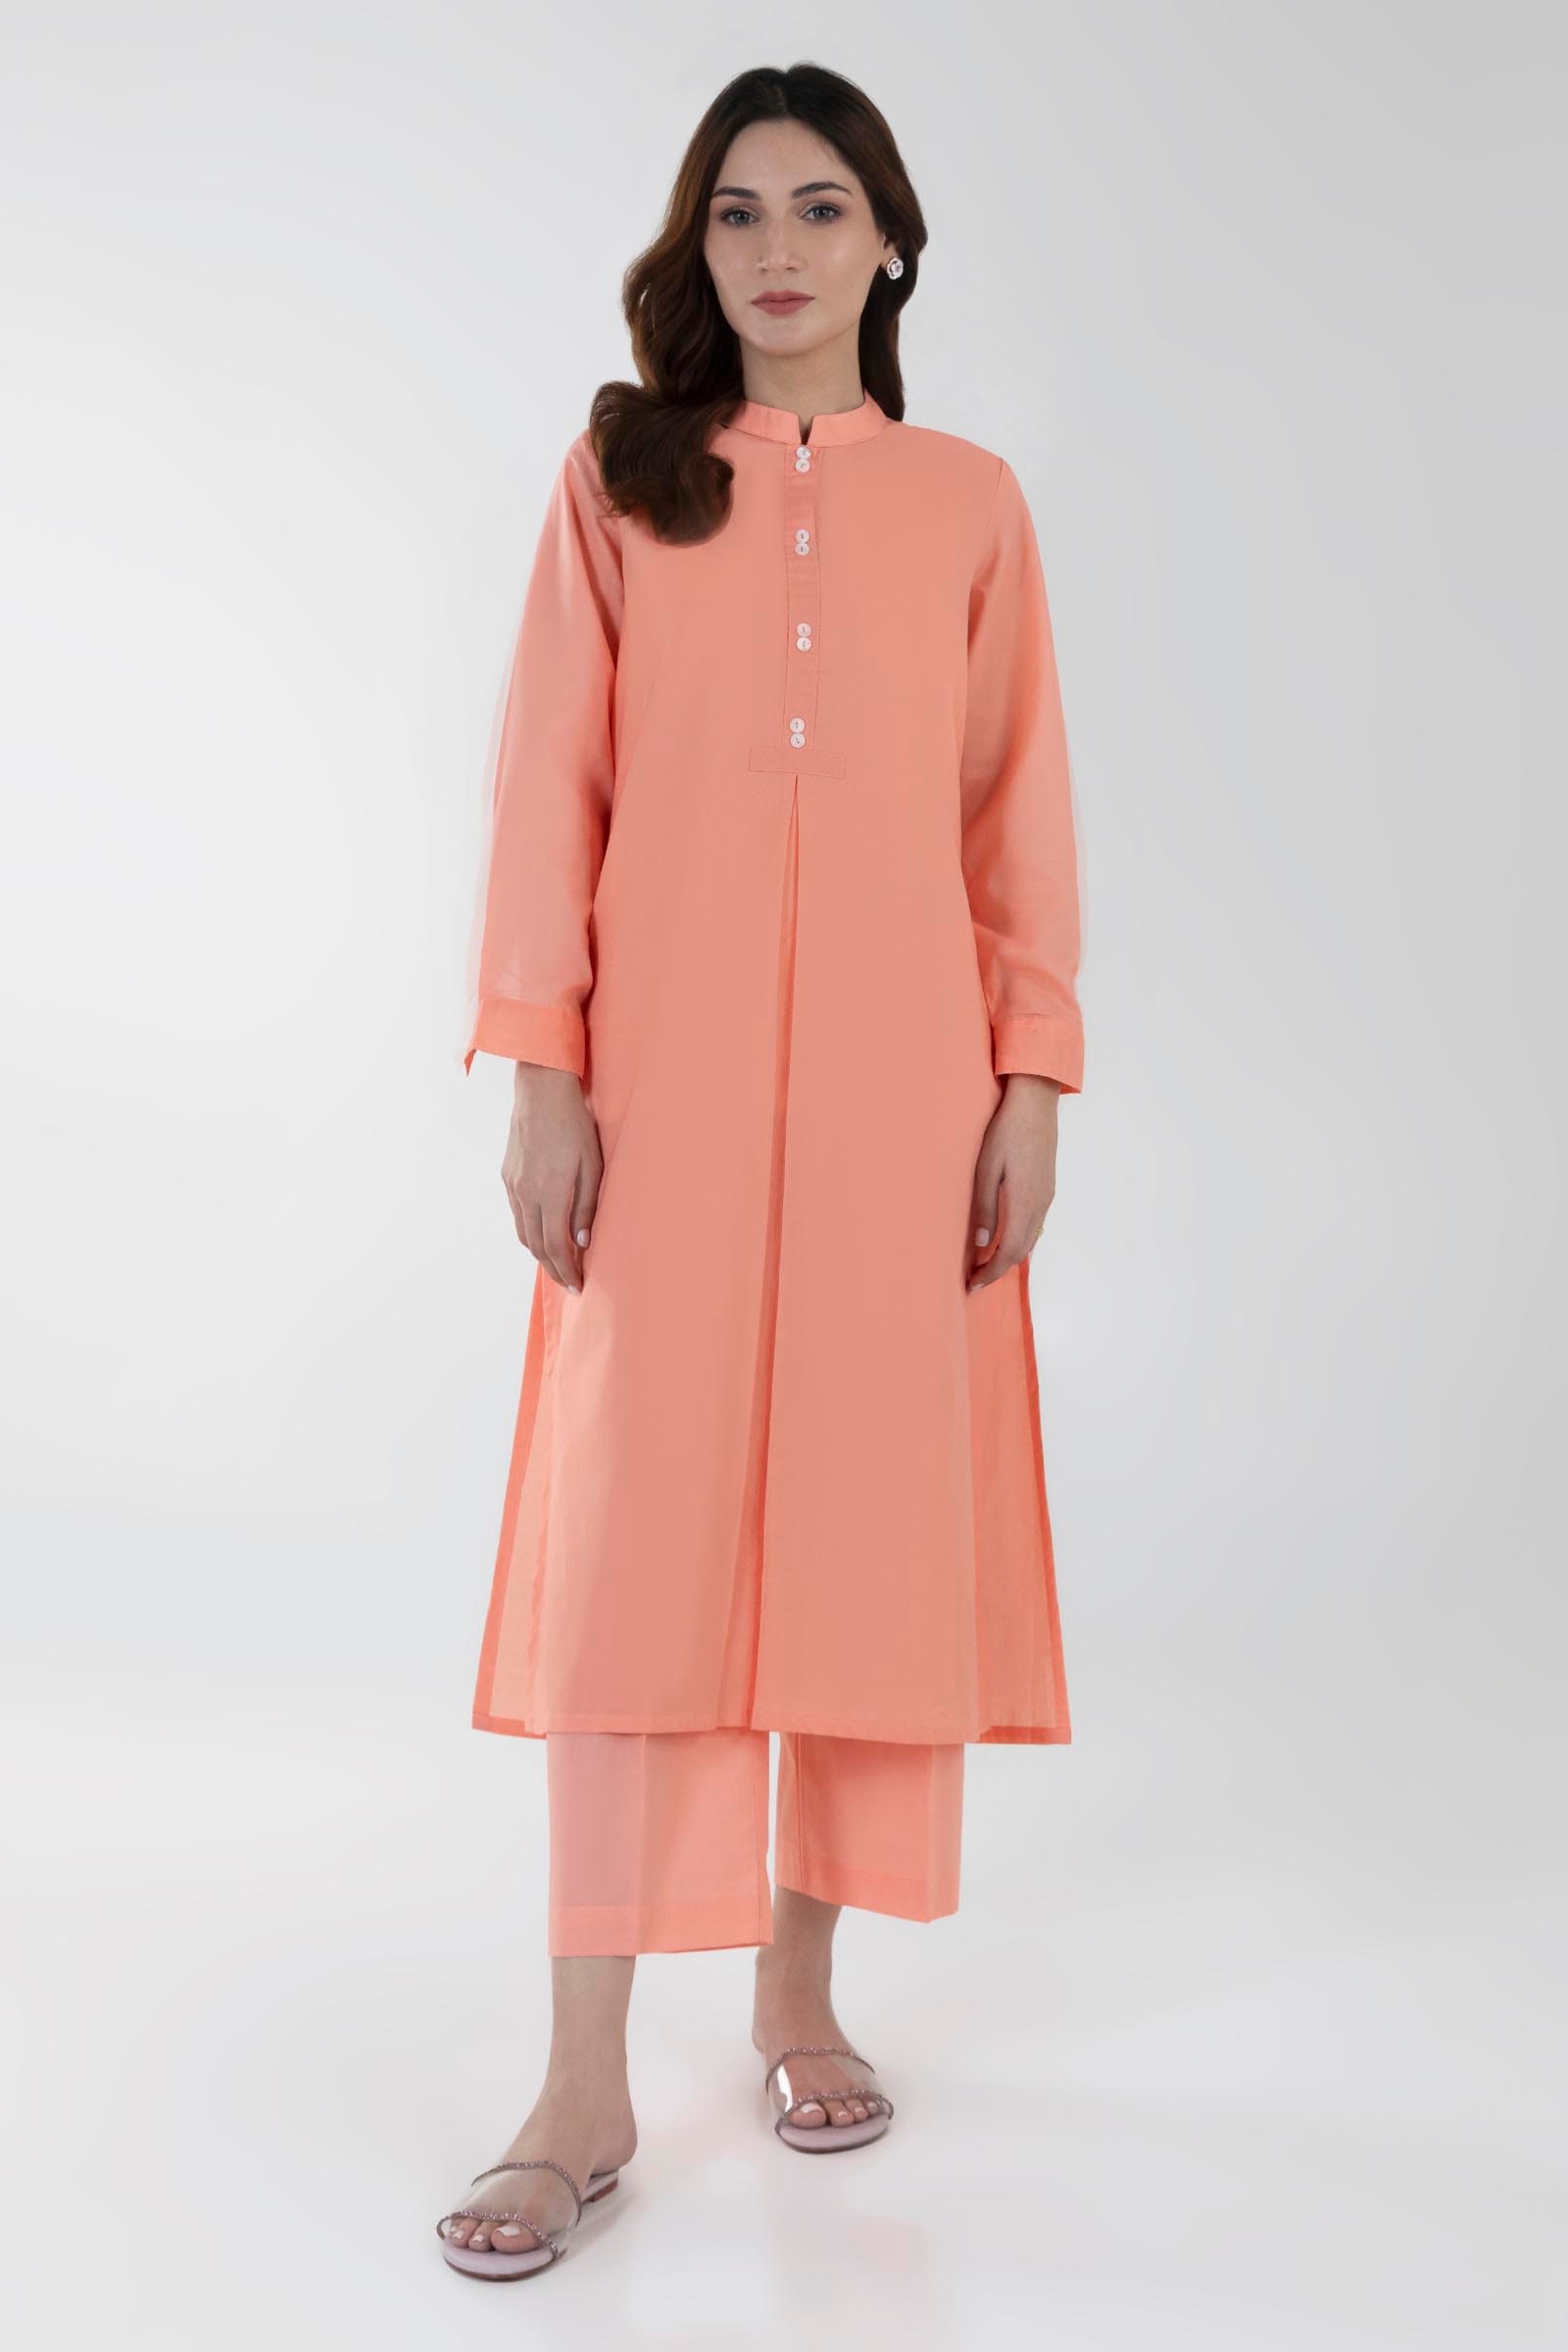
peach karla long kurta